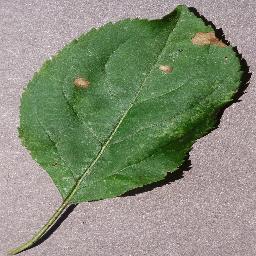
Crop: apple
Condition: black_rot